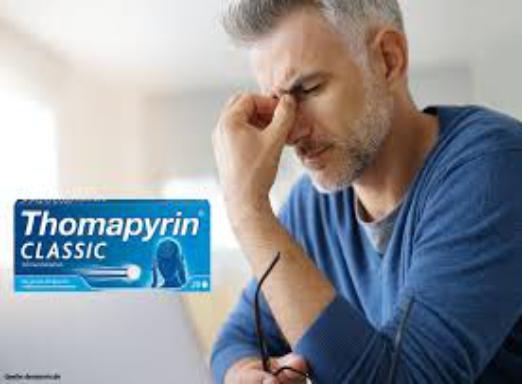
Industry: Medical